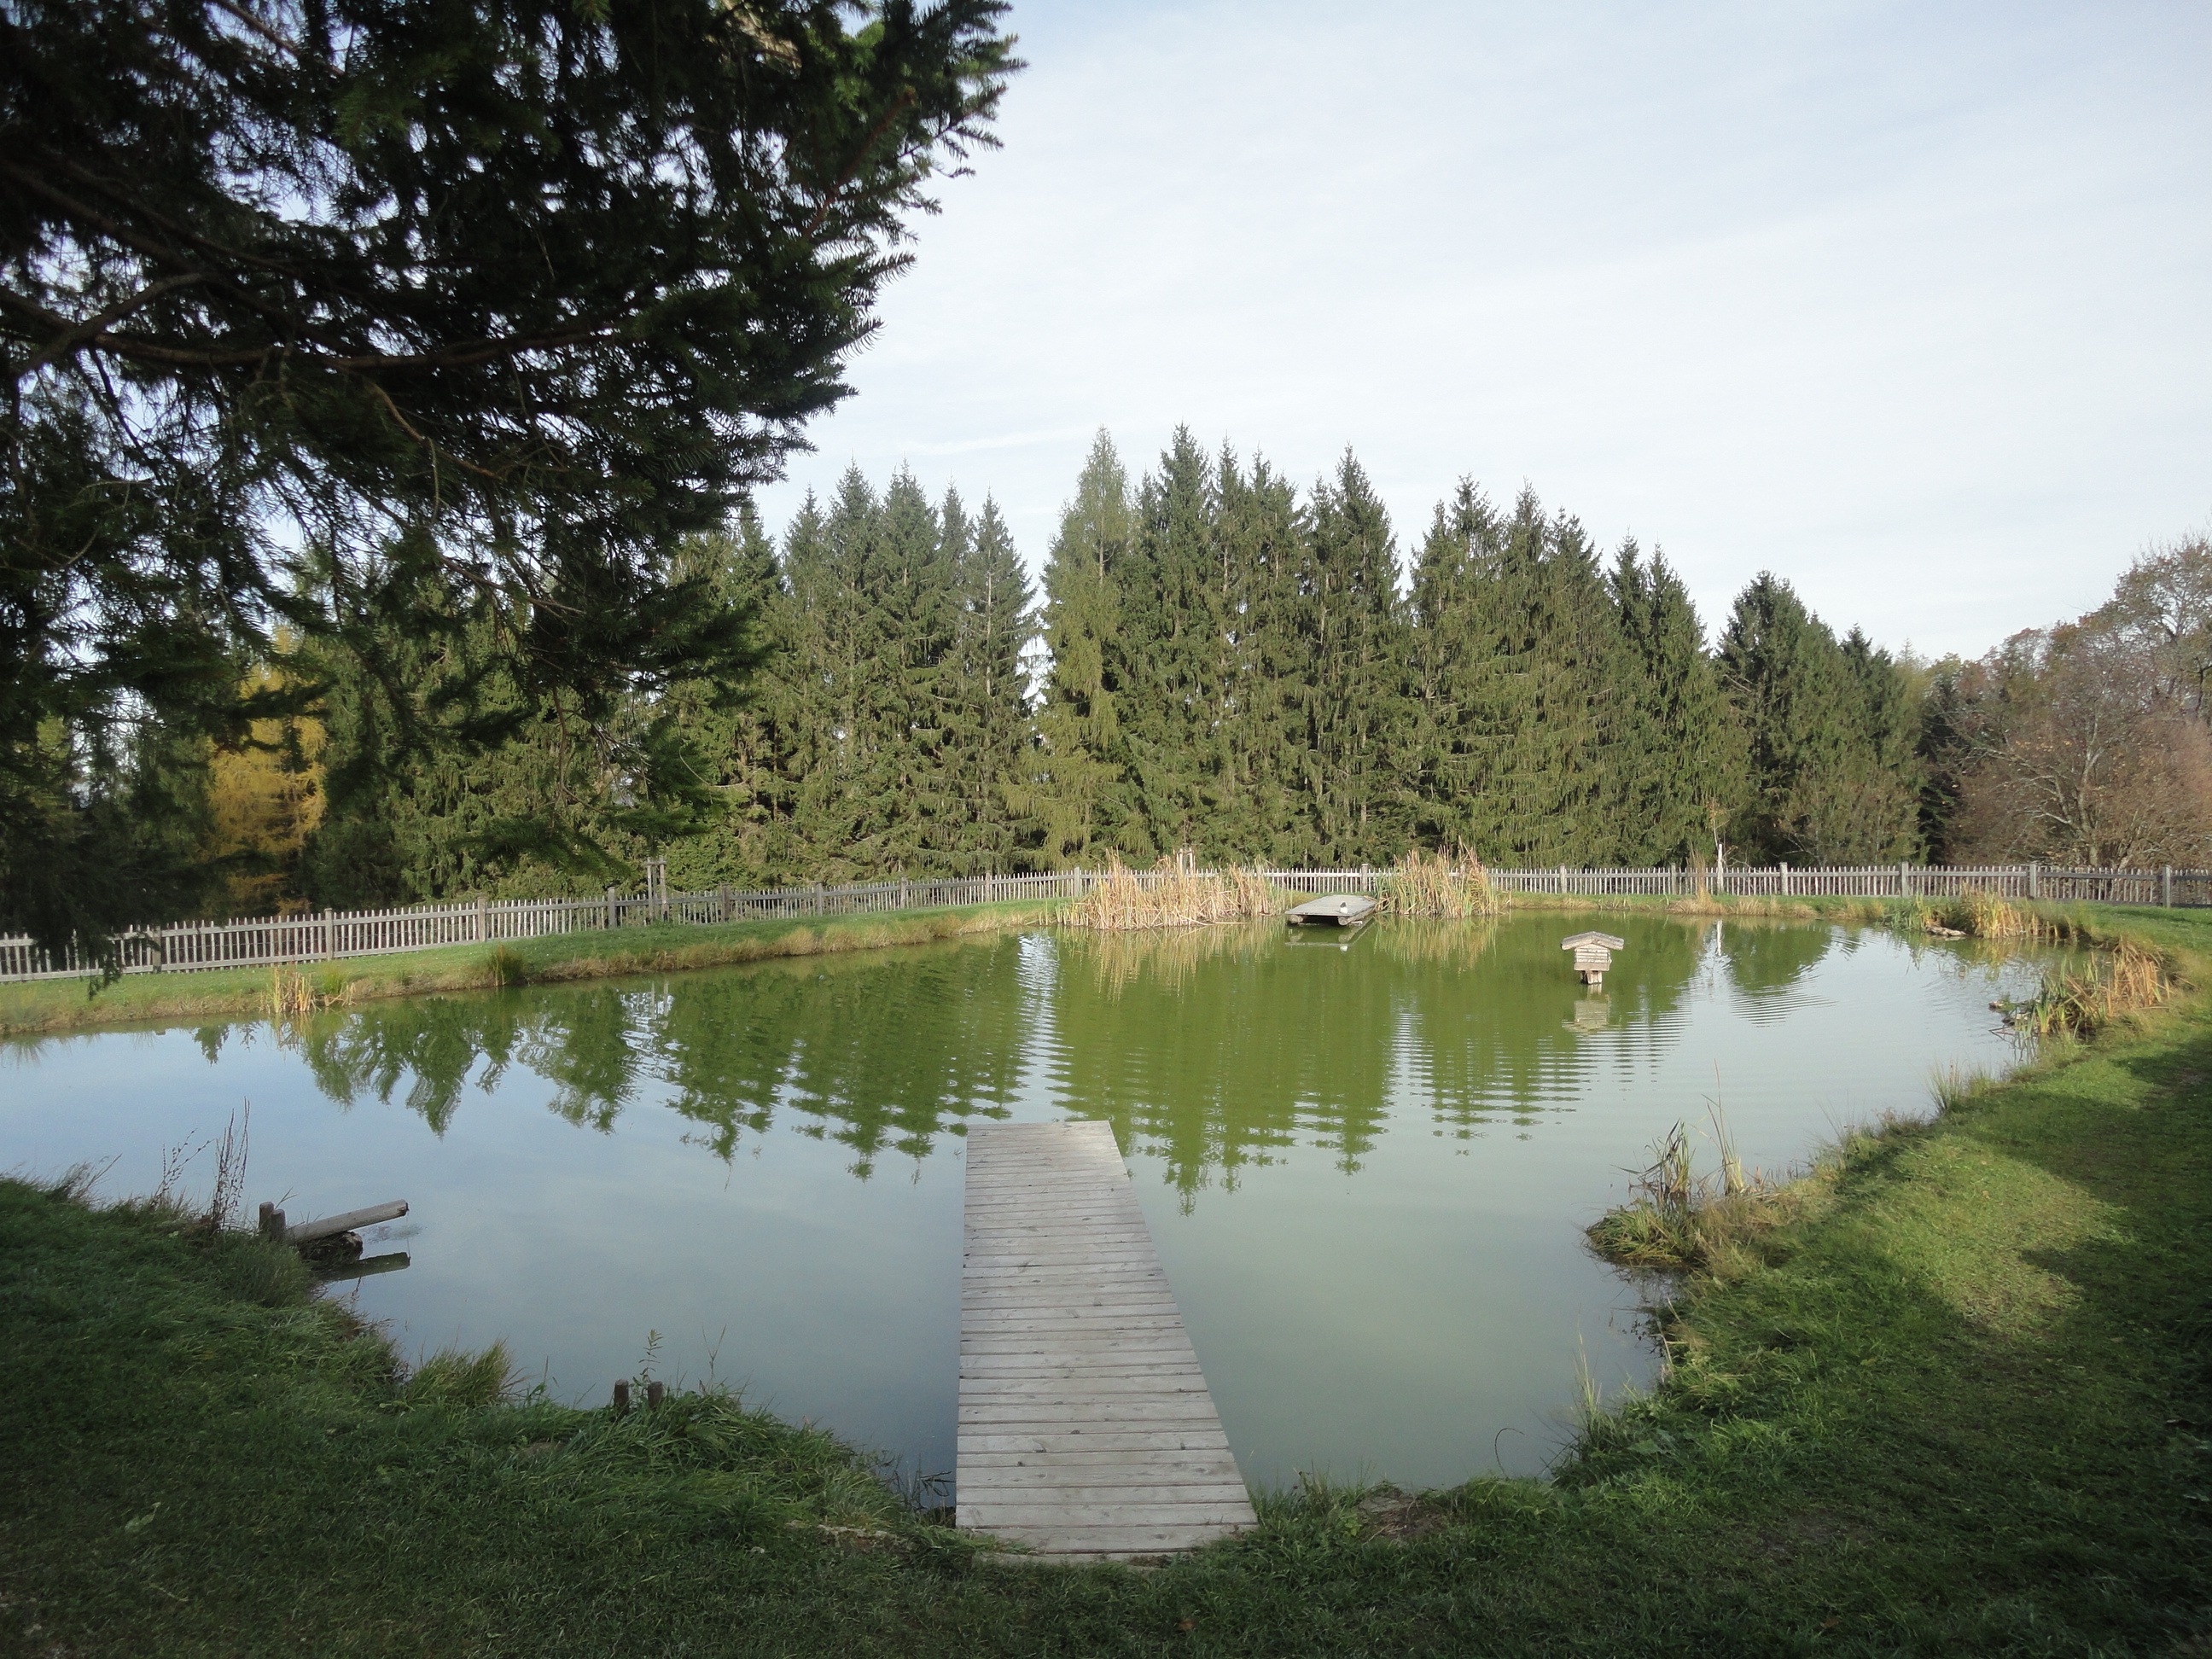
tree, water, forest, lake, pond, web, reflection, rest, reservoir, still water, waterway, body of water, wetland, floodplain, loch, mirroring, nature conservation, fish pond